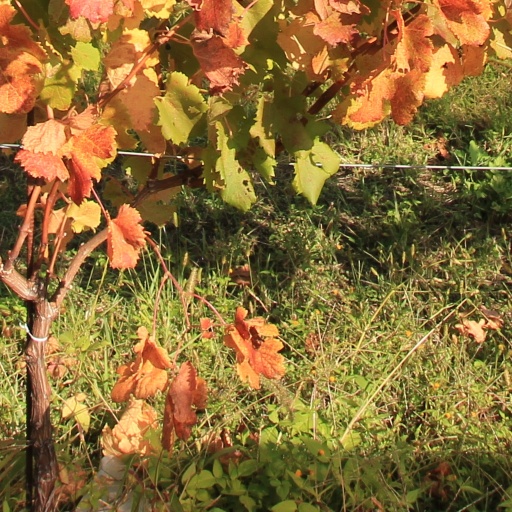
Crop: grape